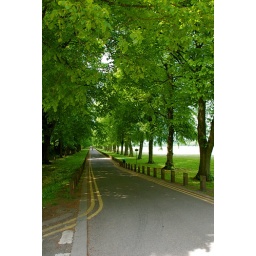
typical cute road in cardif